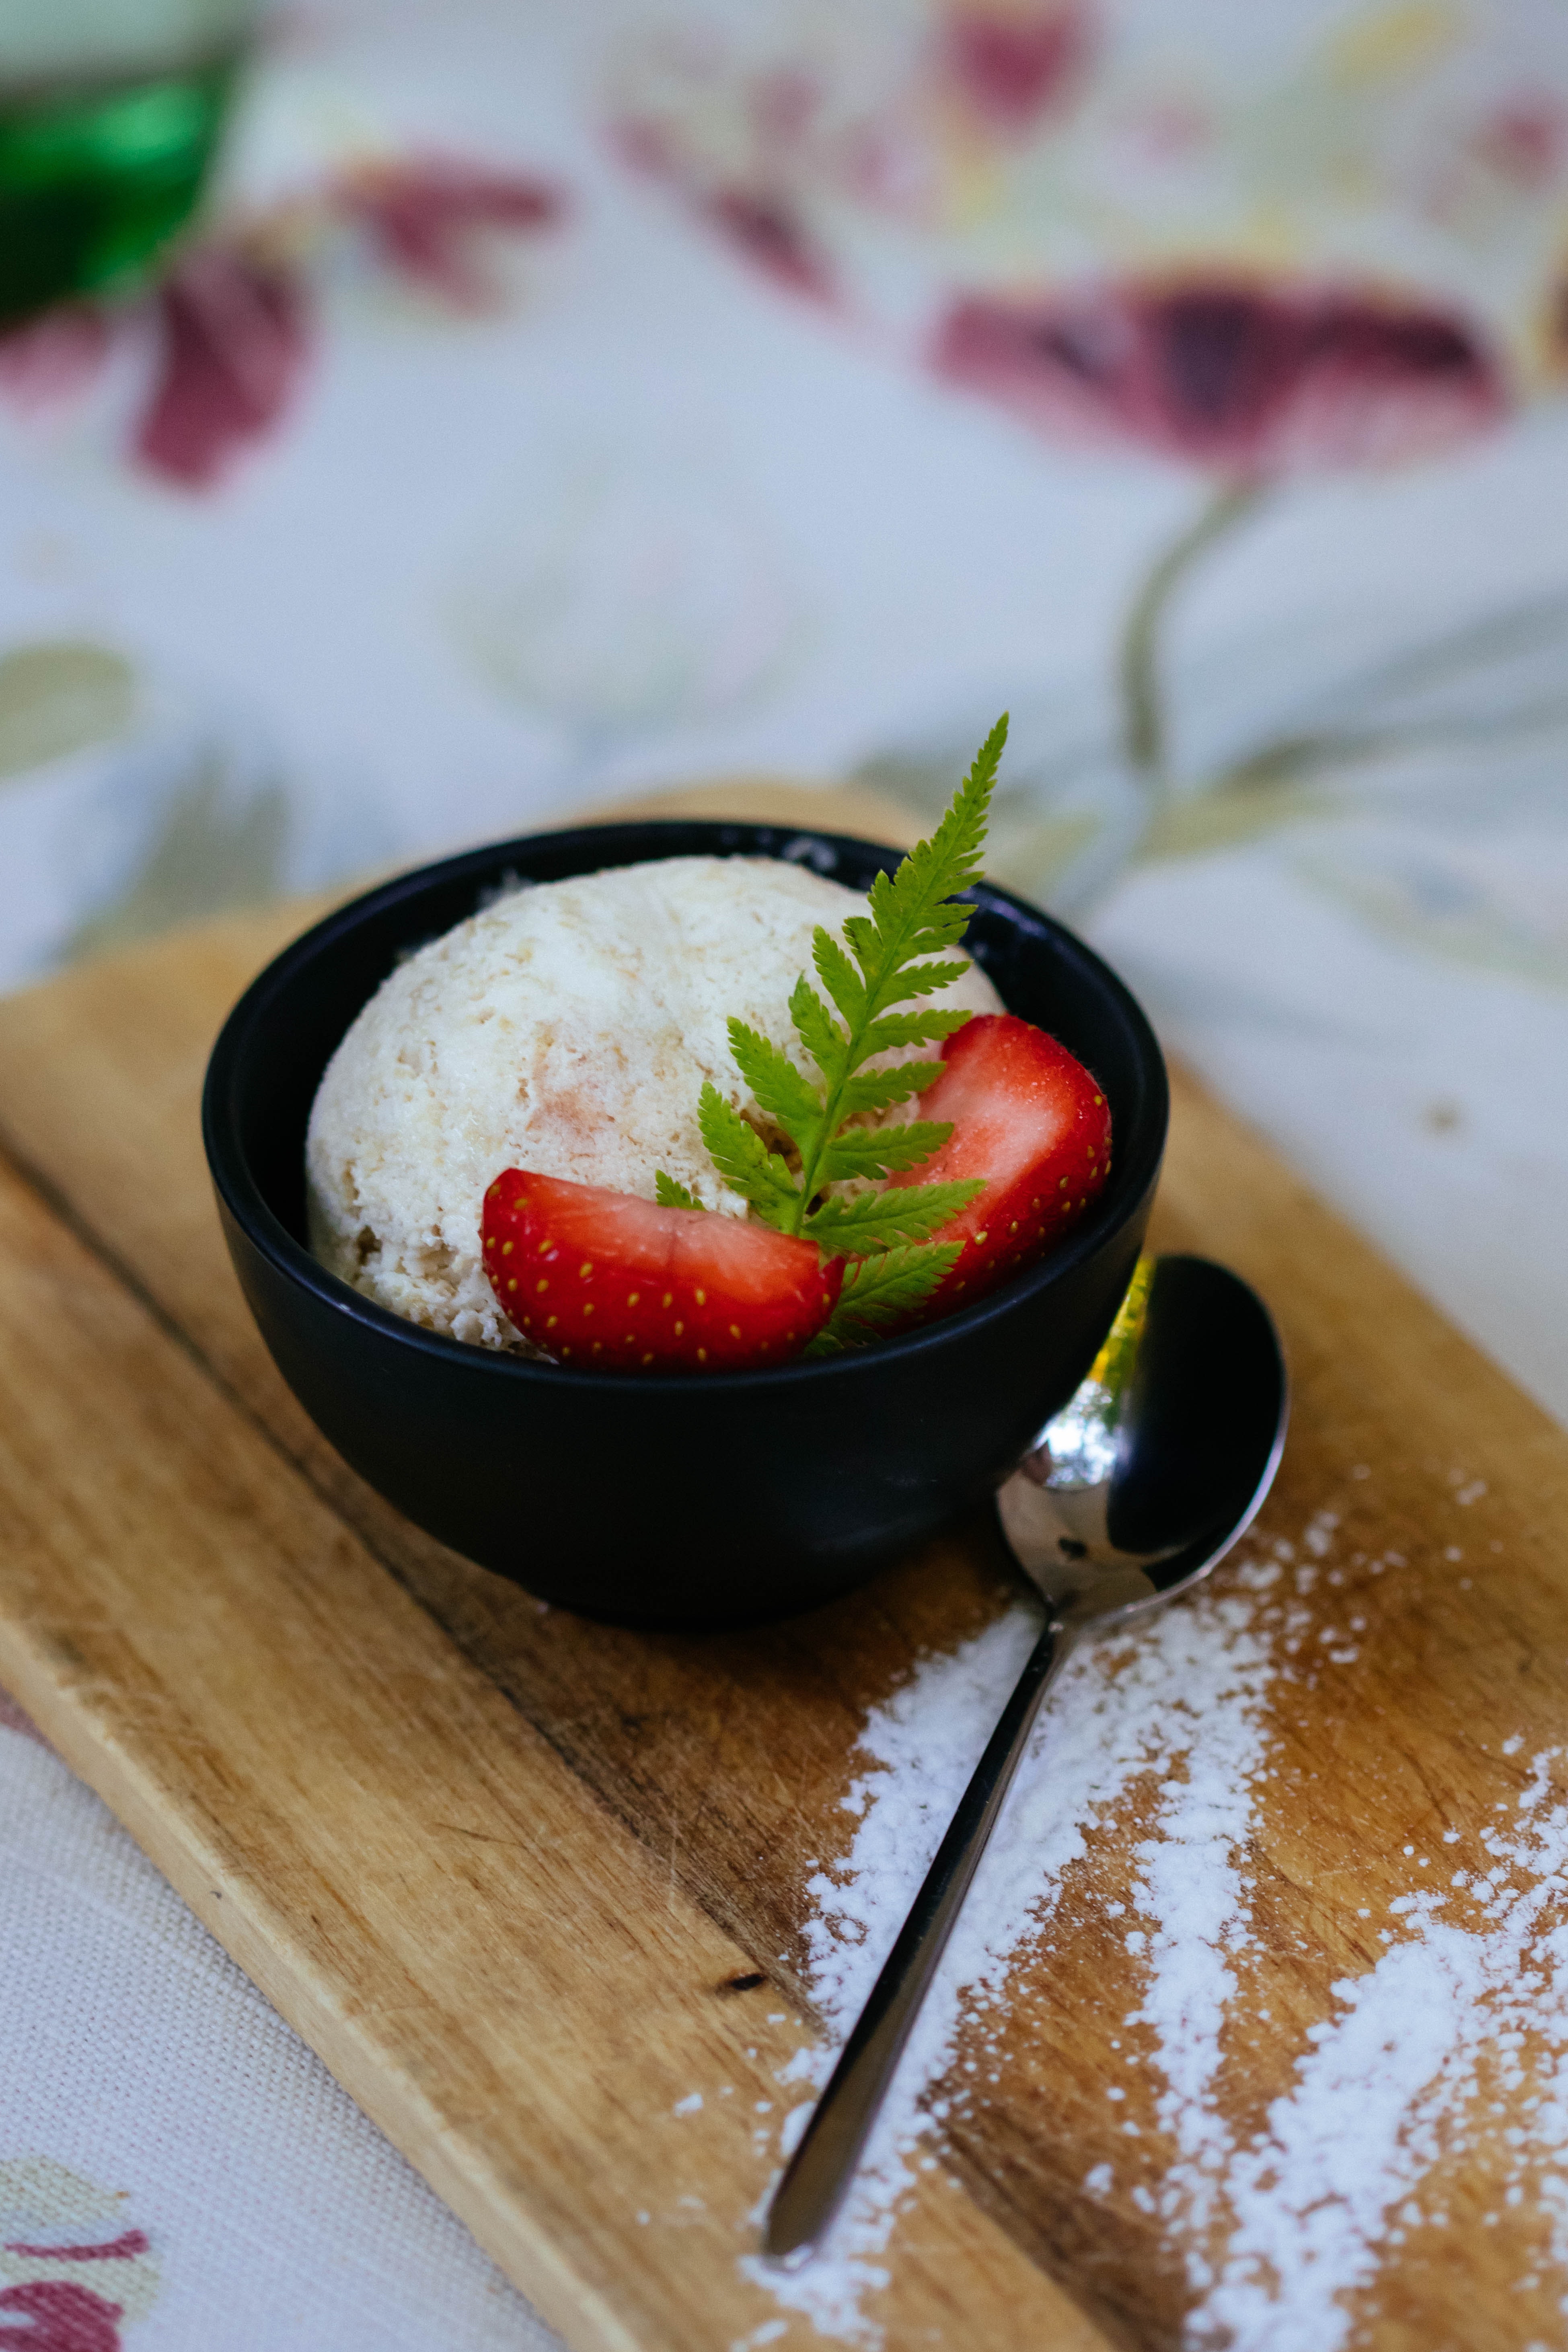
food, dish, cuisine, ingredient, strawberry, dessert, strawberries, cream, produce, frozen dessert, spoon, dairy, recipe, sweetness, mousse, mascarpone, fruit, coconut cream